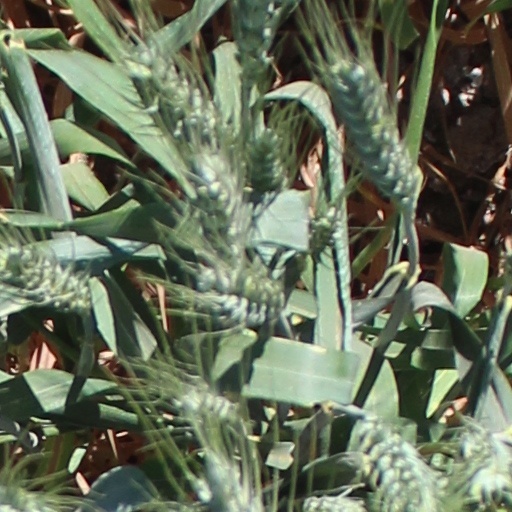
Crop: wheat